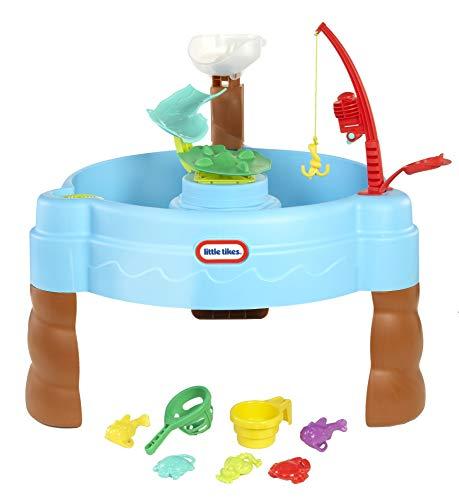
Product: Little Tikes Fish 'n Splash Water Table
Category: Toys & Games | Sports & Outdoor Play | Sand & Water Tables
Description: Fun, durable water table with fishing game and counting play.
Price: $44.99
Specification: ProductDimensions:31.5x29x29inches|ItemWeight:9.06pounds|ShippingWeight:12pounds(Viewshippingratesandpolicies)|DomesticShipping:ItemcanbeshippedwithinU.S.|InternationalShipping:ThisitemcanbeshippedtoselectcountriesoutsideoftheU.S.LearnMore|ASIN:B00QGSMK8K|Itemmodelnumber:637803M|Manufacturerrecommendedage:24months-5years